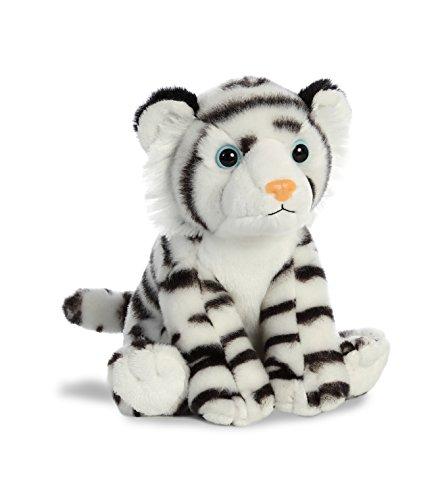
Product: Aurora World White Tiger Plush, Black/White, Small
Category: Toys & Games | Stuffed Animals & Plush Toys | Stuffed Animals & Teddy Bears
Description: Great Condition.
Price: $9.99
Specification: ProductDimensions:6.5x7x8inches|ItemWeight:5.6ounces|ShippingWeight:5.6ounces(Viewshippingratesandpolicies)|DomesticShipping:ItemcanbeshippedwithinU.S.|InternationalShipping:ThisitemcanbeshippedtoselectcountriesoutsideoftheU.S.LearnMore|ASIN:B06XQ52GVM|Itemmodelnumber:50464|Manufacturerrecommendedage:3yearsandup